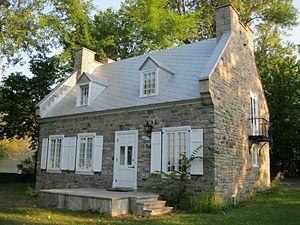
La maison Simon-Lacombe (ou maison de la Côte-des-Neiges ou maison Jarry-Dit-Henrichon), classée en 1957, est une résidence d'inspiration française bâtie vers 1766 et reconstruite en 1957. Elle est située au 5085, avenue Decelles, dans l'arrondissement Côte-des-Neiges-Notre-Dame-de-Grâce, à Montréal.
Cet article recense les lieux patrimoniaux de Montréal inscrit au répertoire des lieux patrimoniaux du Canada, qu'ils soient de niveau provincial, fédéral ou municipal.